Aleksandra Sokolovskaya

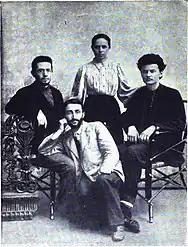
Sokolovskaya with her brother Ilya Sokolovsky (left), Trotsky (right) and Dr. Grigory Ziv

Sokolovskaya's father, Lev Sokolovsky, was a Narodnik, who encouraged his children to side with the revolutionaries. Aleksandra became a Marxist as a student at Odessa University. In 1896, she joined a "narodnik" group in Nikolaev, organised by a gardener named Franz Shvigovsky, who also recruited the 16 year old Leon Bronstein, who later took the name Trotsky. Sokolovskaya was the only Marxist in the group: all the others were narodniks, including Bronstein, who was "Sokolovskaya's most bitter antagonist"